Head-on collision

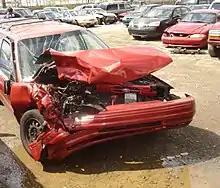
A Ford Escort automobile that has been involved in a head-on collision with a sport utility vehicle

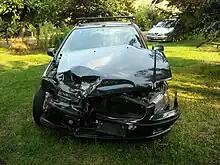
A Honda Civic that has been involved in a head-on collision with a Fiat Panda

Head-on collisions are an often fatal type of road traffic collision. The NHTSA defines a head-on collision thusly: